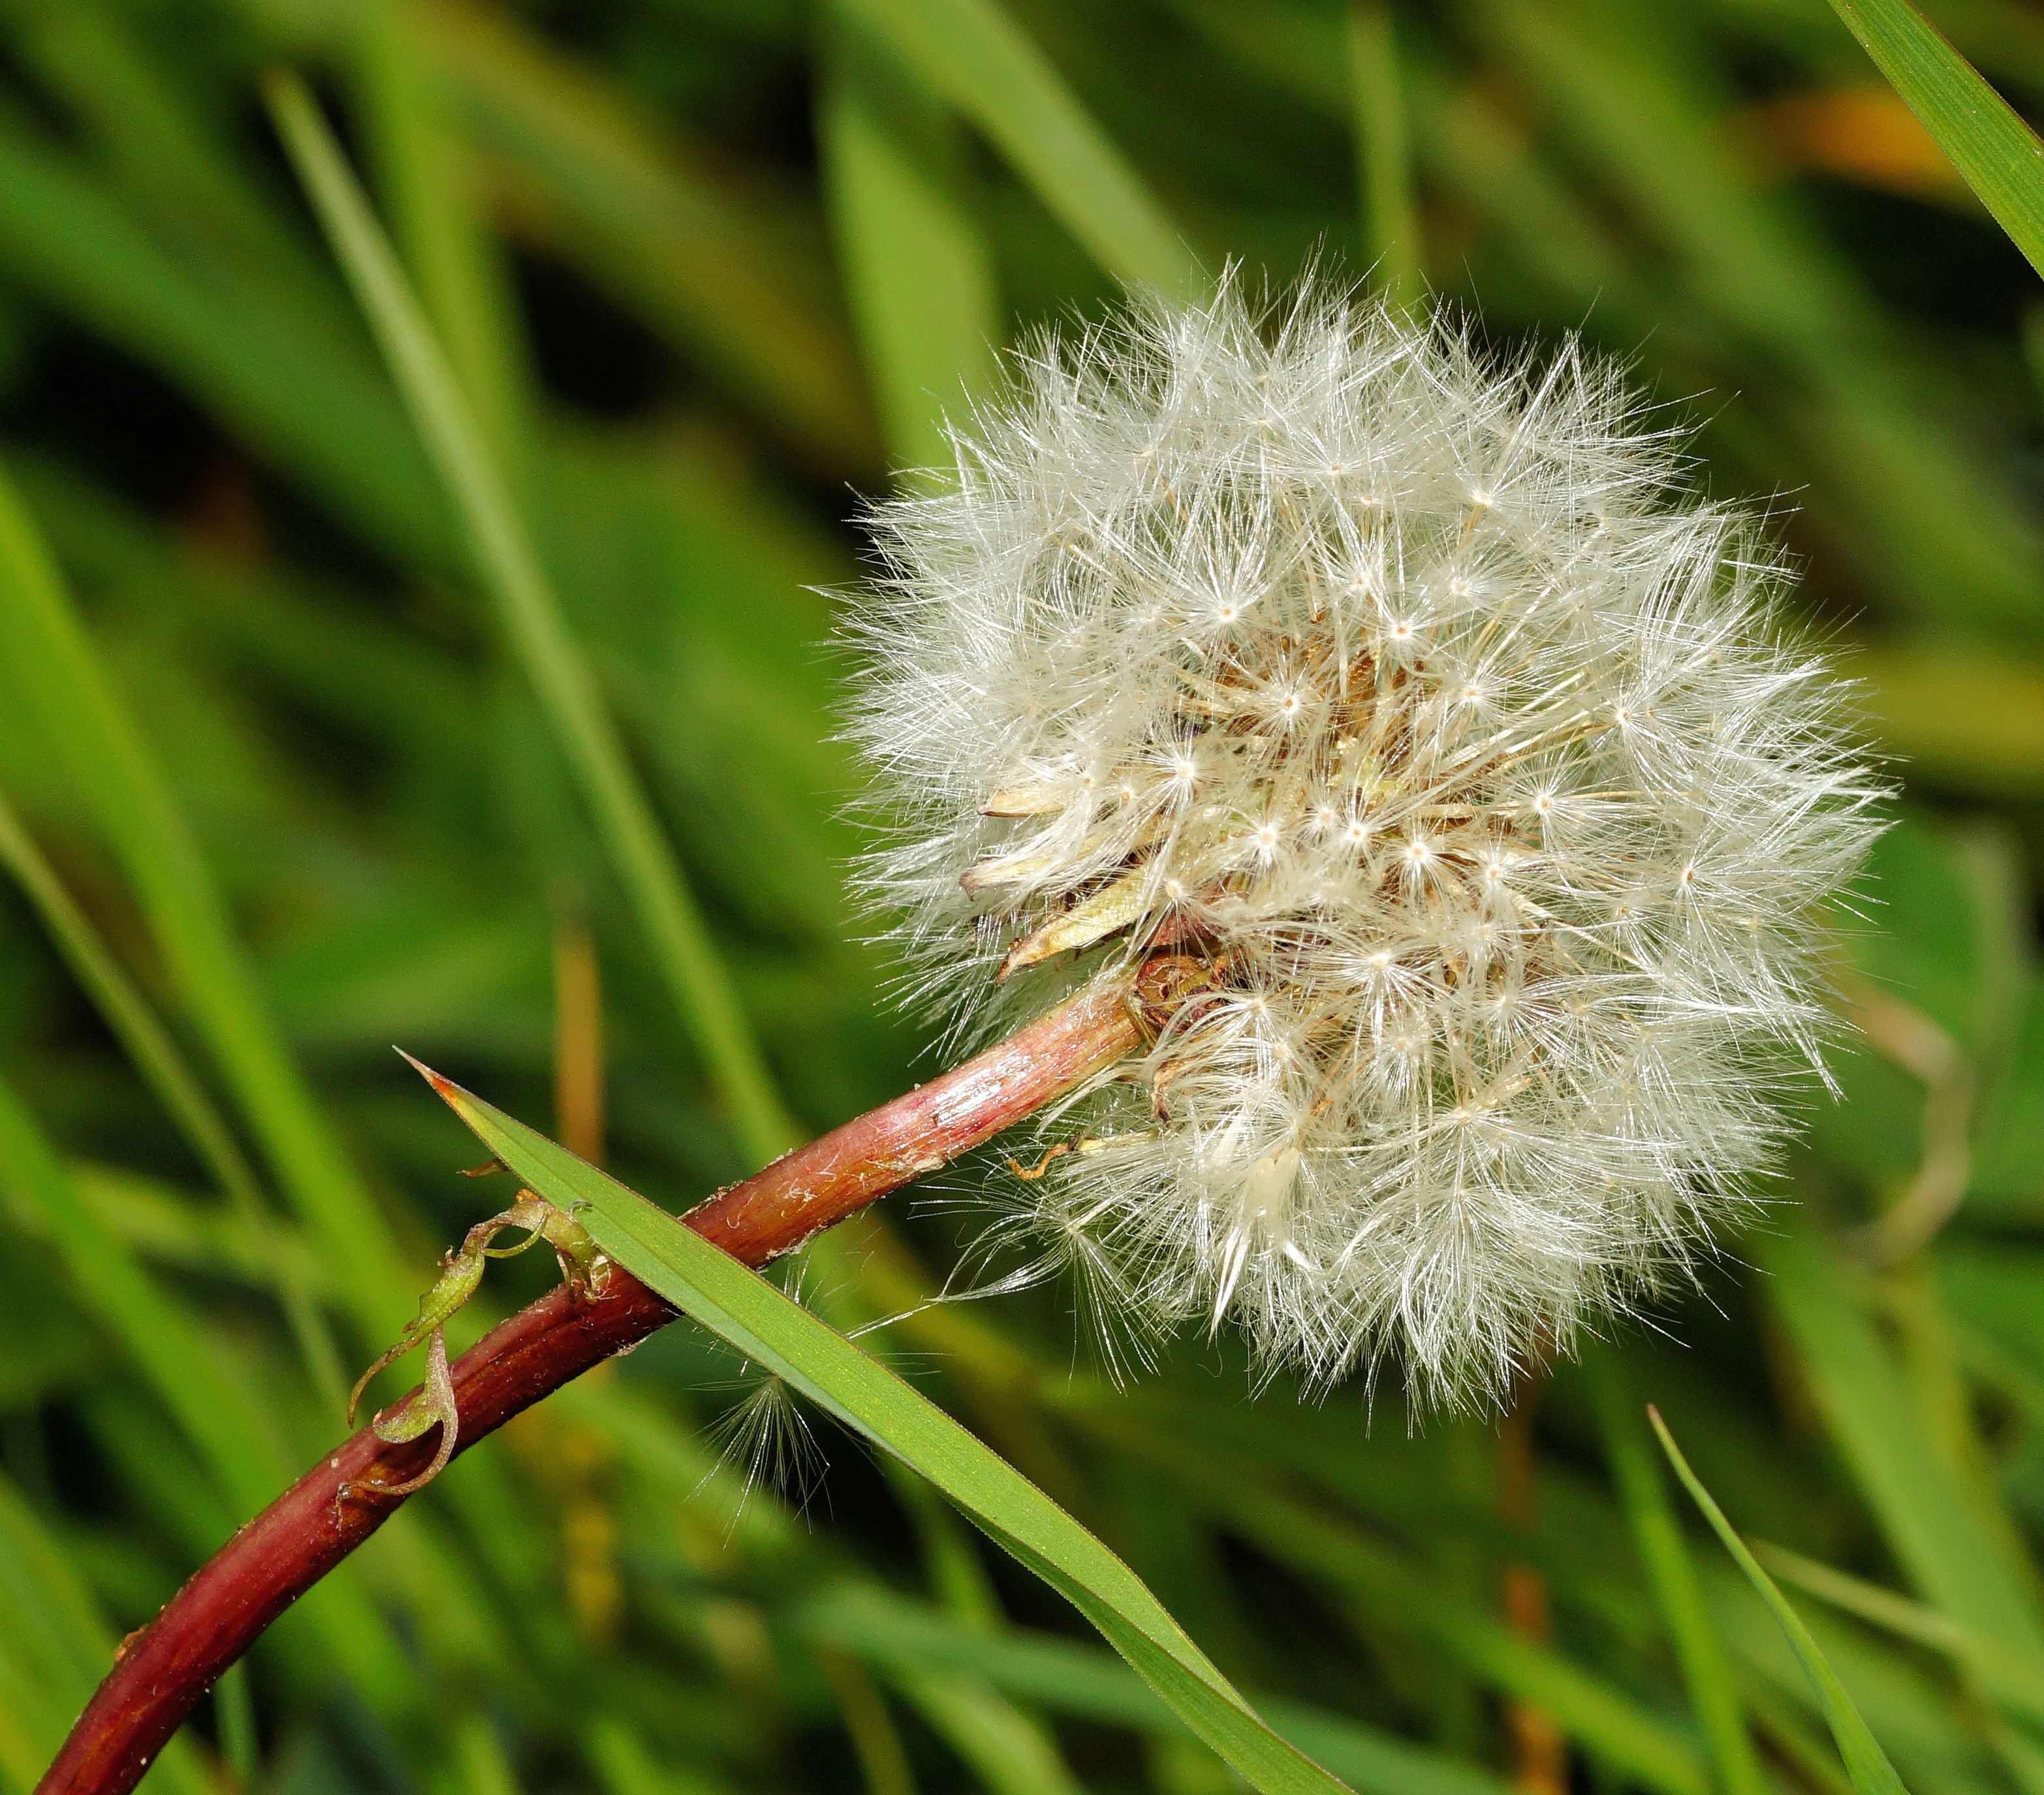
nature, grass, branch, plant, meadow, dandelion, flower, insect, macro, botany, flora, fauna, wildflower, close up, pointed flower, faded, macro photography, flowering plant, daisy family, blossomed out, boll, grass family, plant stem, land plant, thorns spines and prickles